John Felstiner

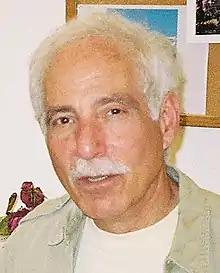
Felstiner at Stanford University in 2009

John Felstiner (July 5, 1936 – February 24, 2017), was an American literary critic, translator, and poet. His interests included poetry in various languages, environmental and ecologic poems, literary translation, Vietnam era poetry and Holocaust studies.